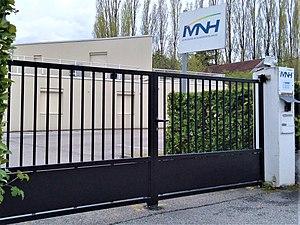
Agence départmentale de la MNH à La Tronche (Isère)
La mutuelle nationale des hospitaliers et des professionnels de la santé et du social, créée en 1960, par Henri Fabre, le directeur centre hospitalier de Montargis dans le Loiret, s'adresse à l'ensemble des professions de santé exerçant dans le privé ou dans des structures publiques.